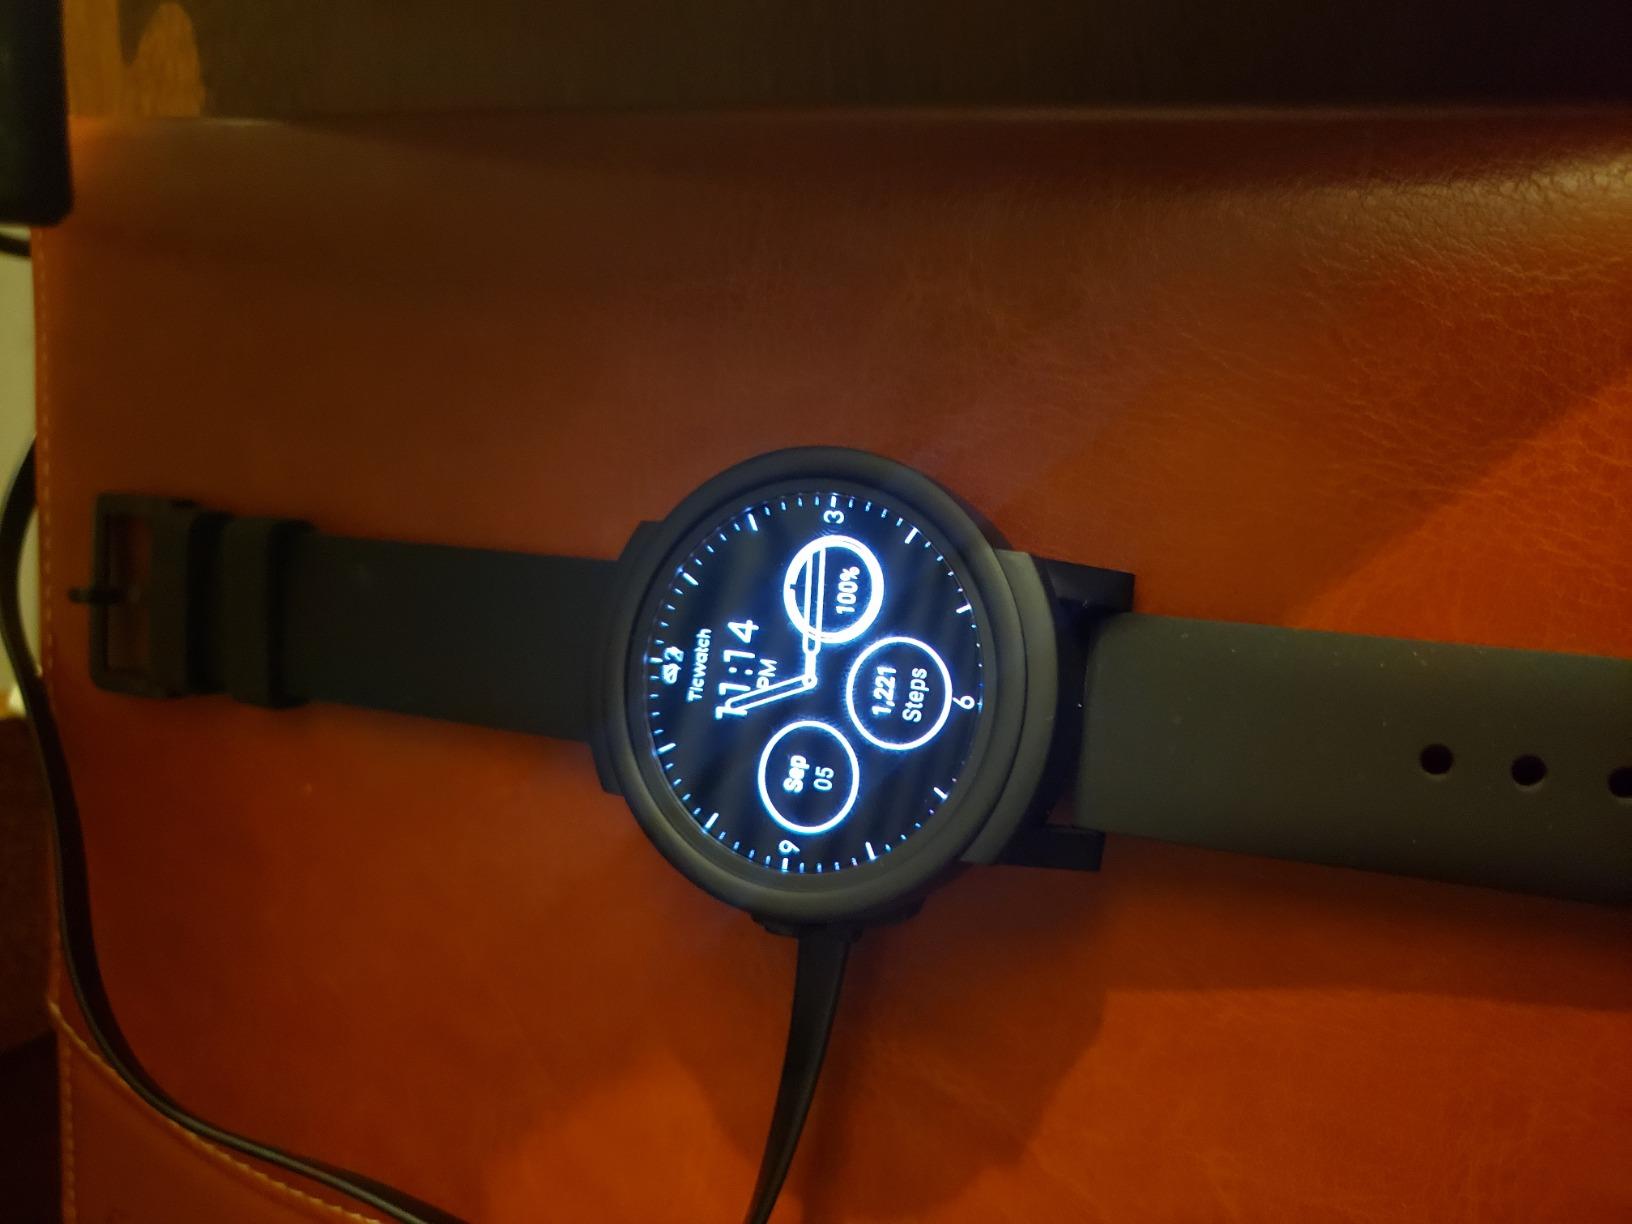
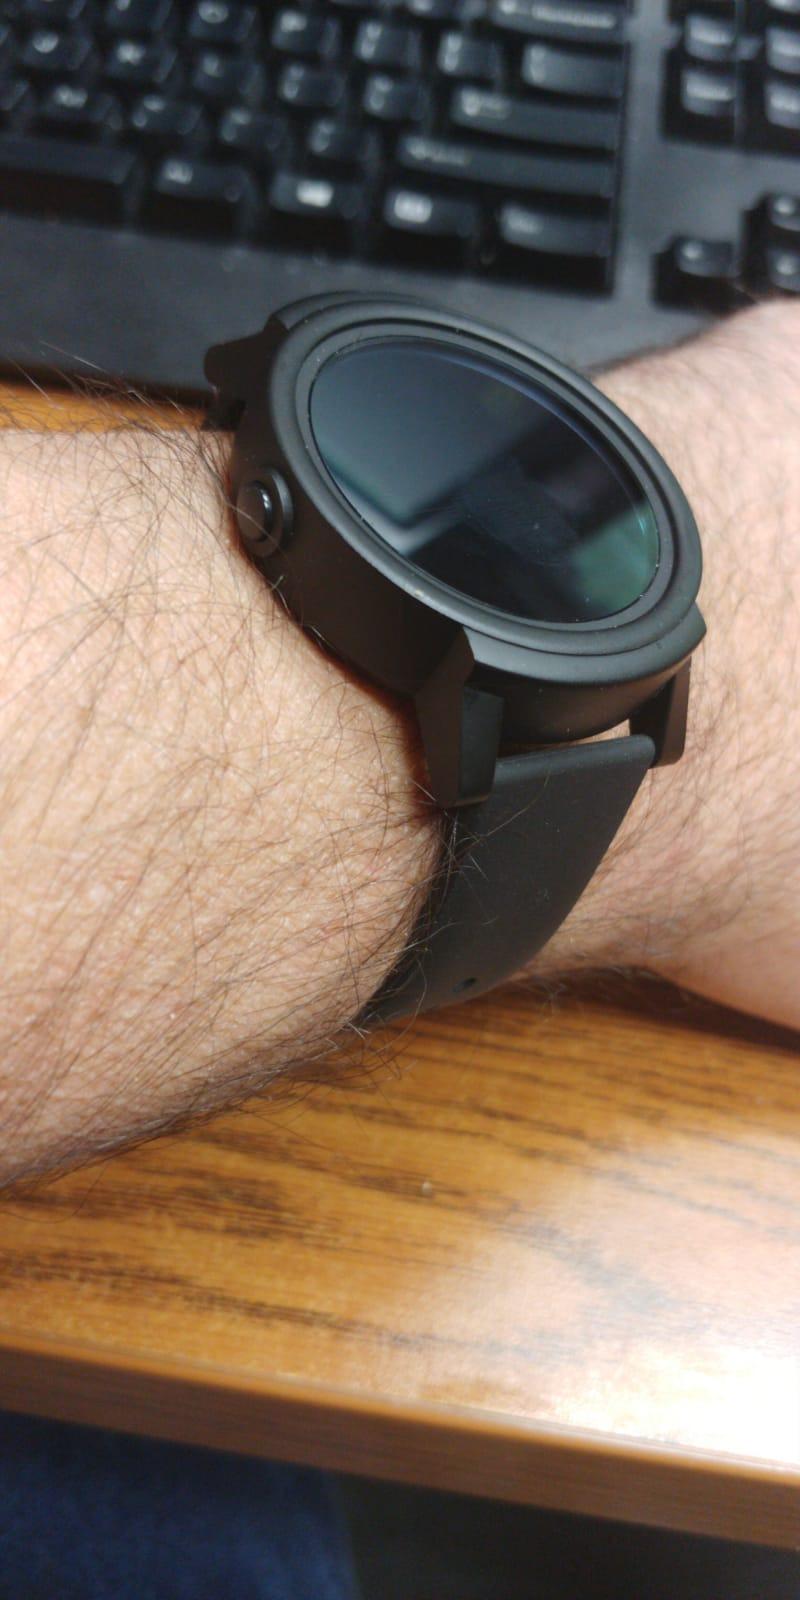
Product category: smartwatch
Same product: yes